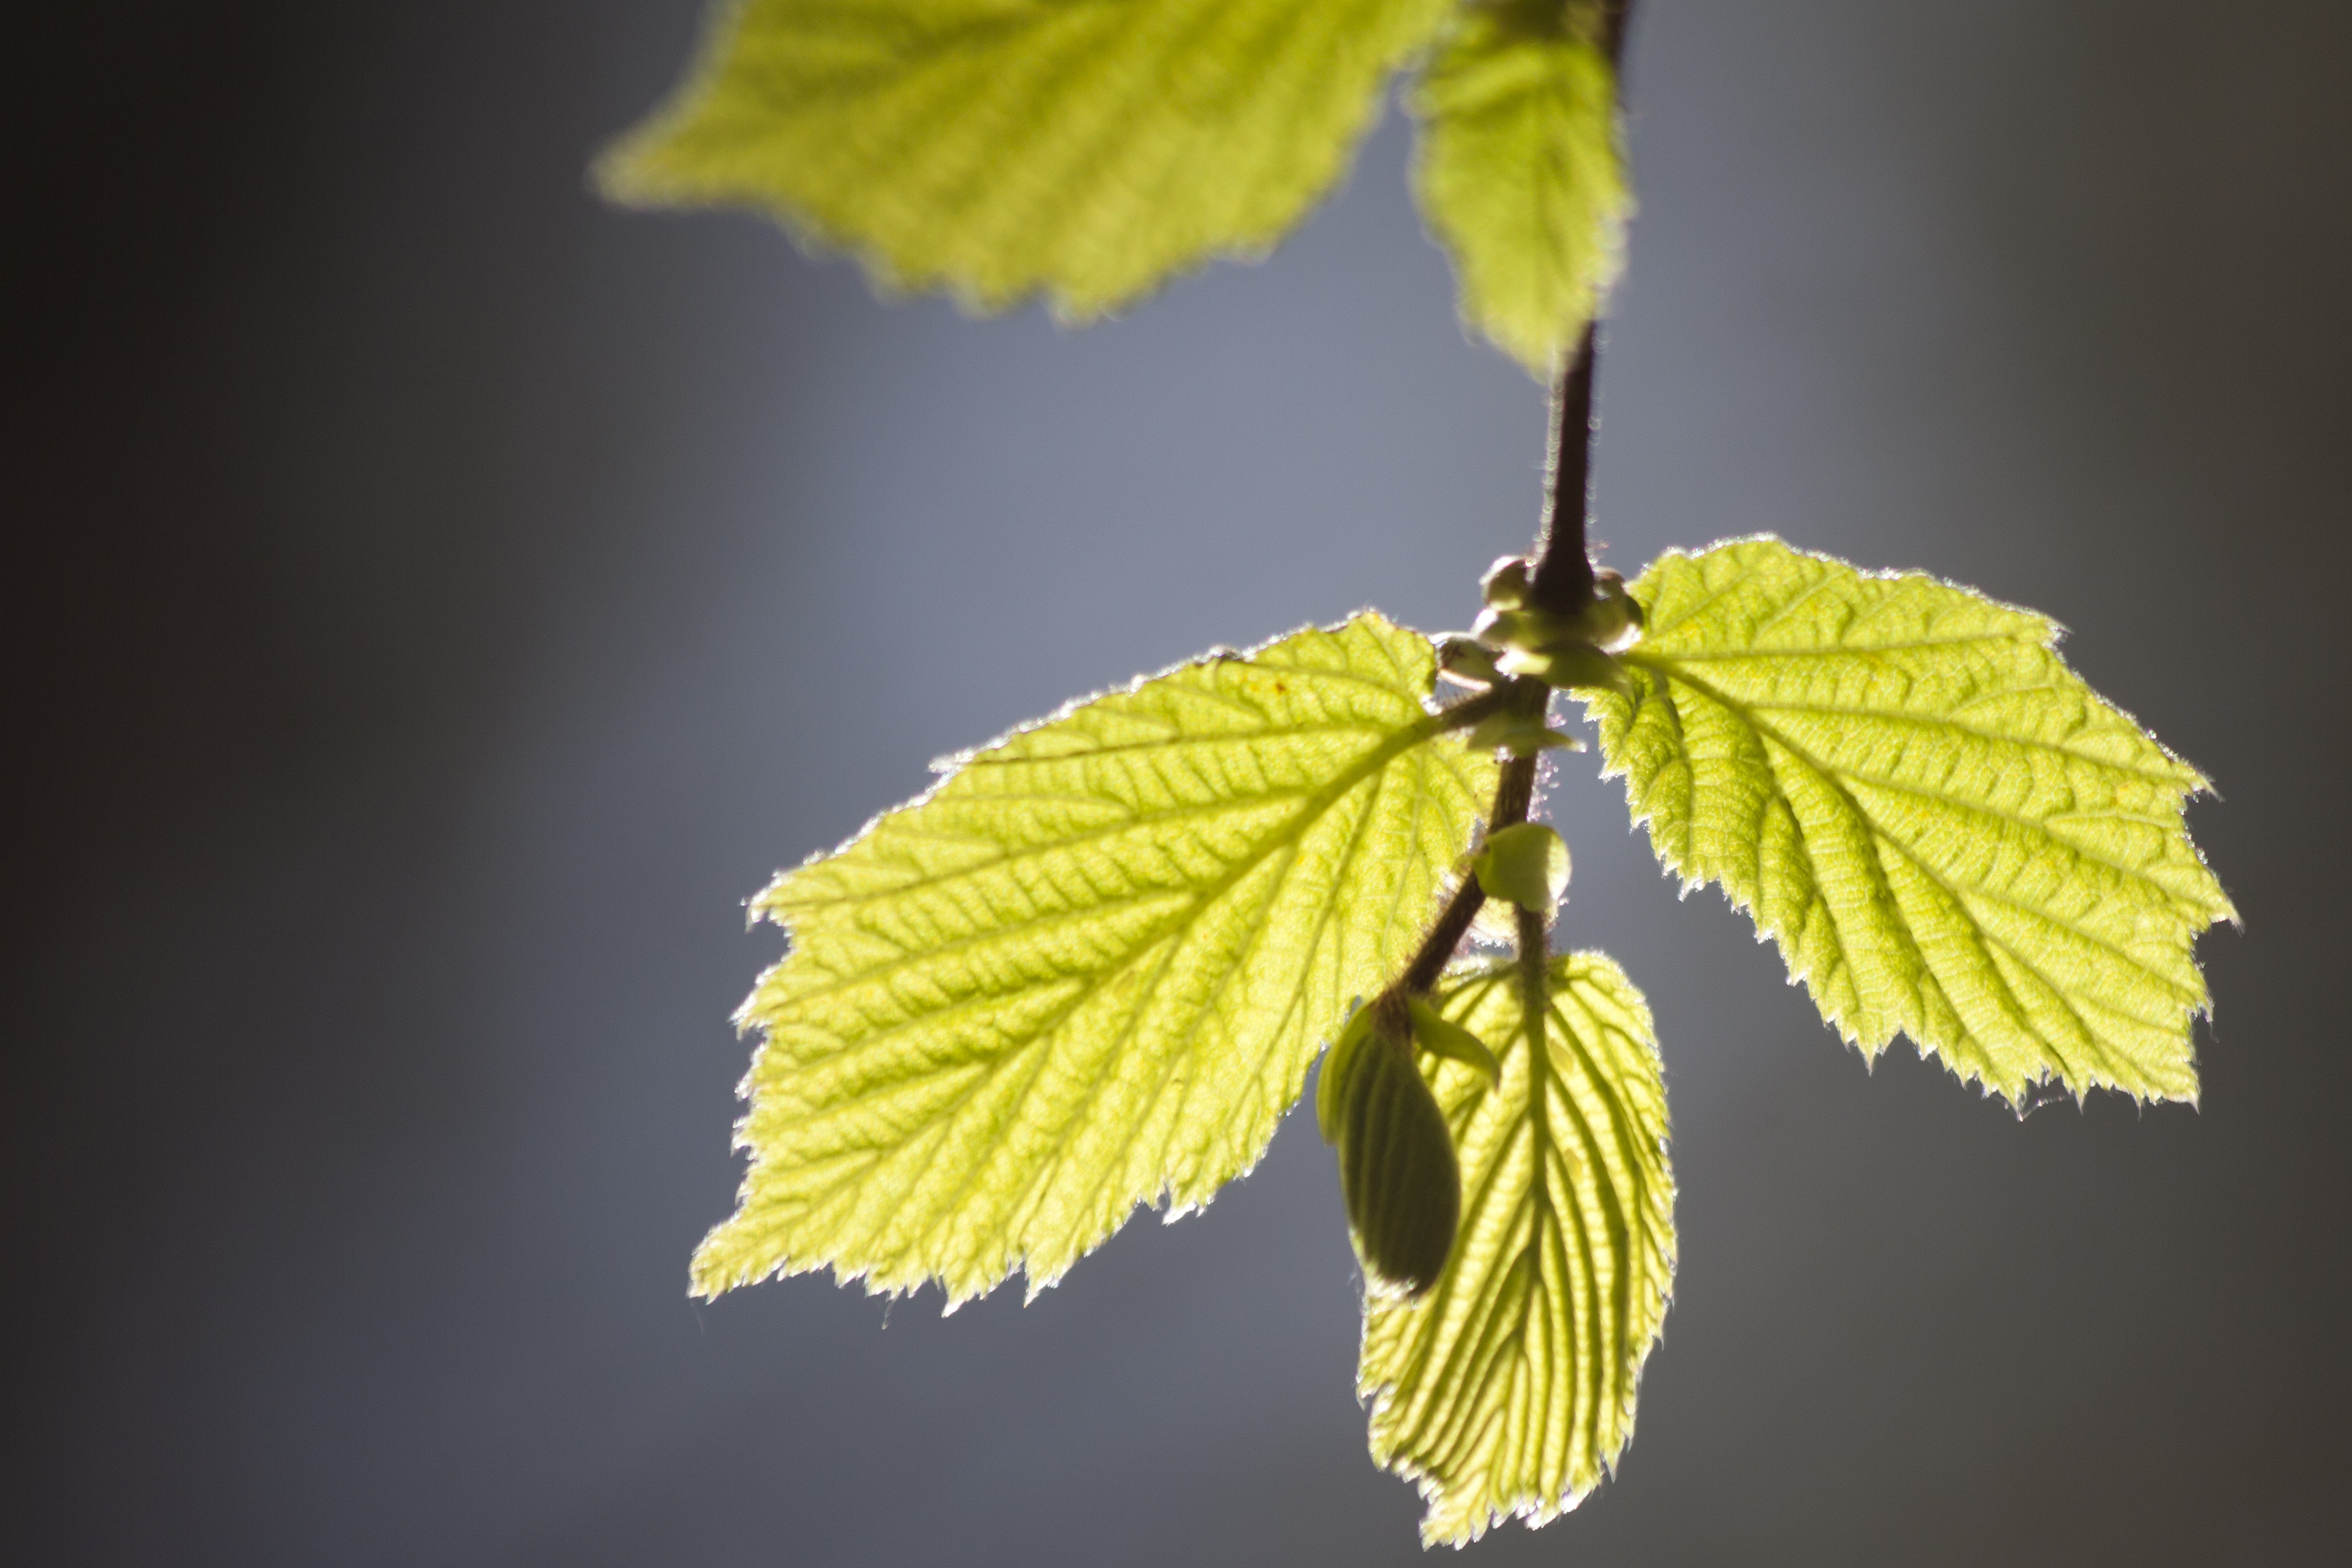
tree, nature, branch, plant, sunlight, leaf, flower, young, spring, green, macro, autumn, botany, chlorophyll, yellow, flora, sprout, maple tree, leaves, one, frisch, tender, awakening, shoots, back light, macro photography, flowering plant, lenz, the four seasons, leaf green, plant stem, woody plant, land plant